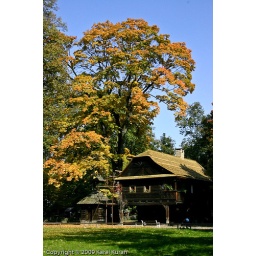
Big tree next to the old wooden house in the small czech villge.